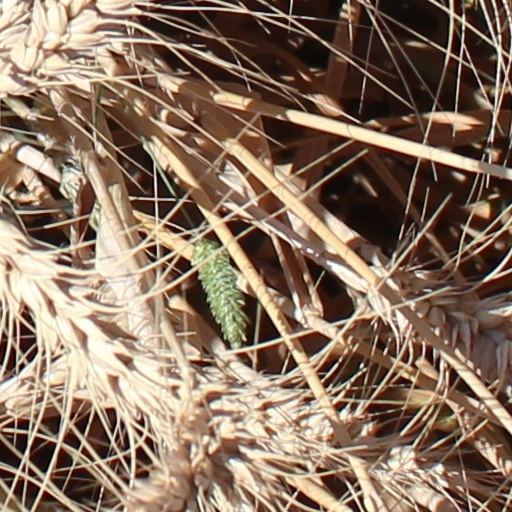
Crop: wheat